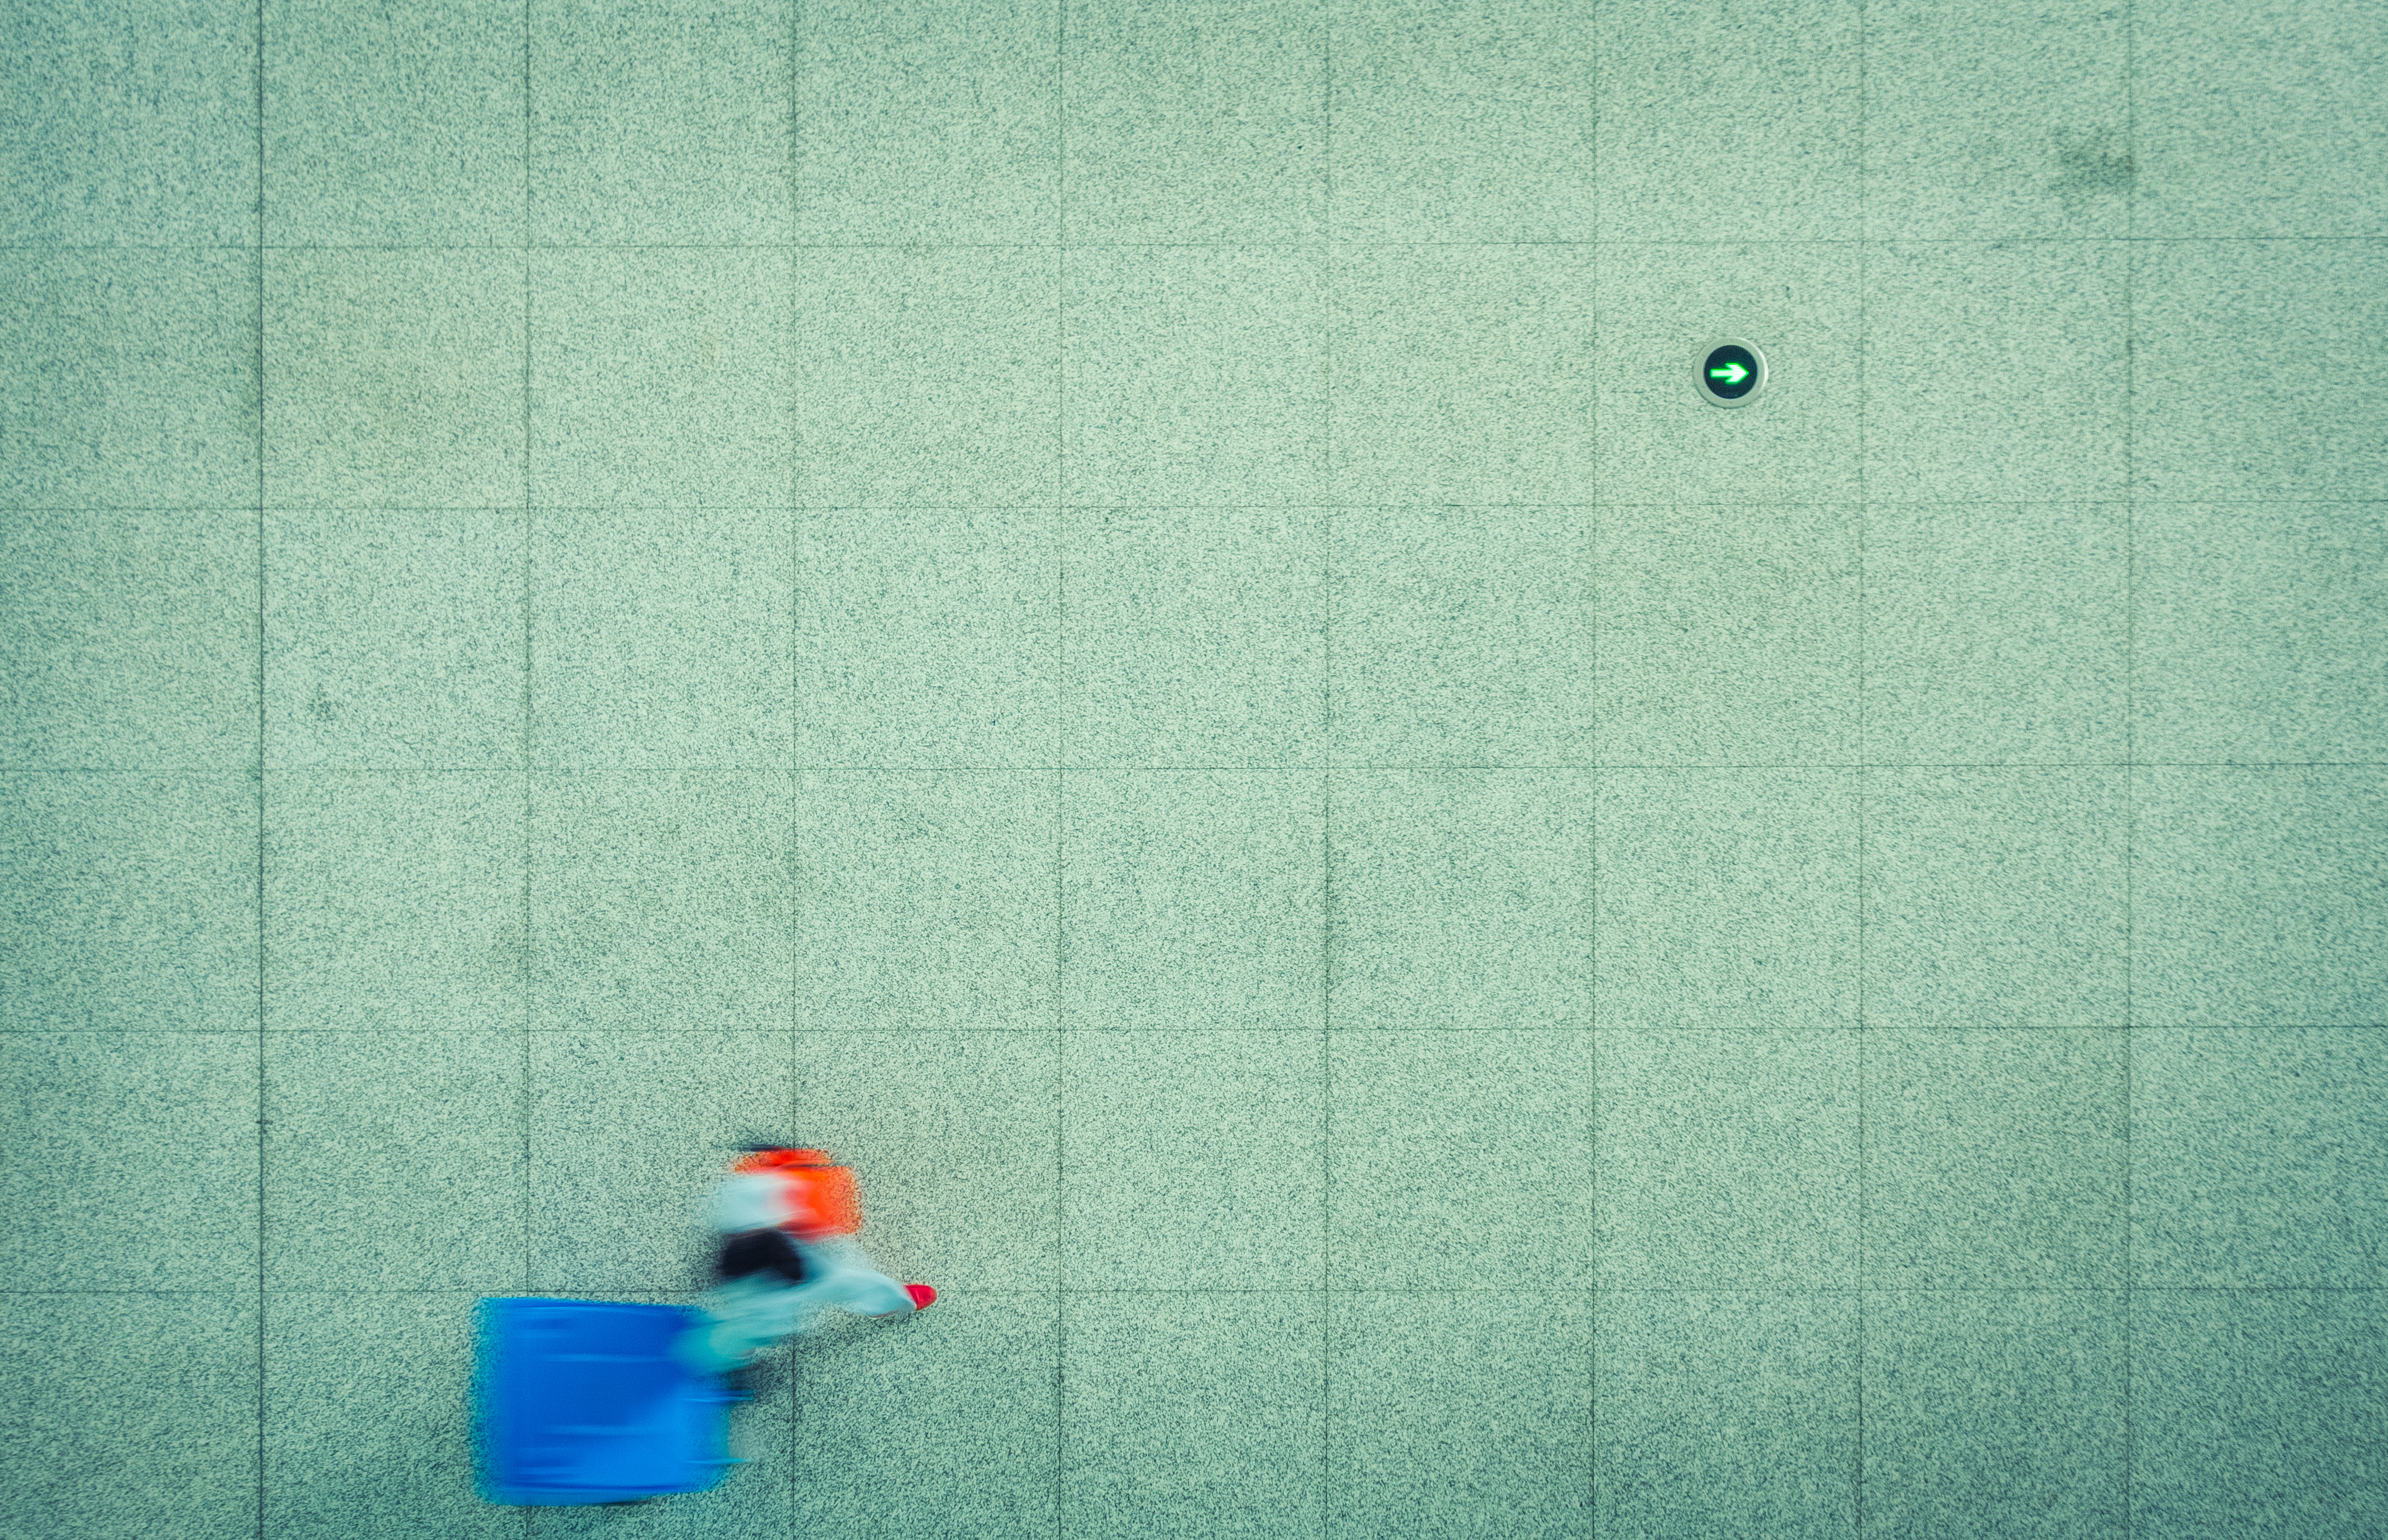
blur, street, photography, texture, glass, wall, motion, pattern, line, green, color, human, blue, material, circle, interior design, textile, candid, art, design, minimalism, suzhou, sony, fine, china, streetscene, shape, sonystreetphotographer, element, dscrx100, flooring, window covering